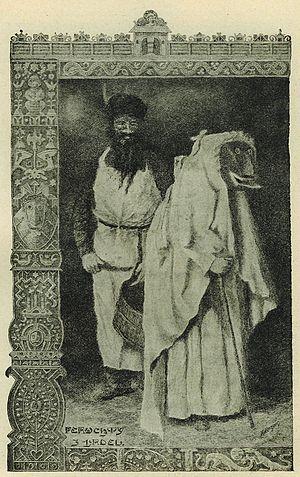
Berchta ou Perchta est, dans le folklore germanique, une fée du foyer qui visite les cieux pendant les douze jours de Noël.